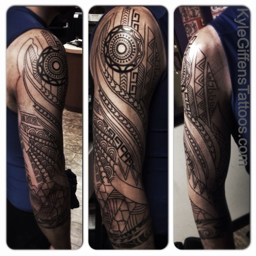
polynesian sleeve that i 'm working on